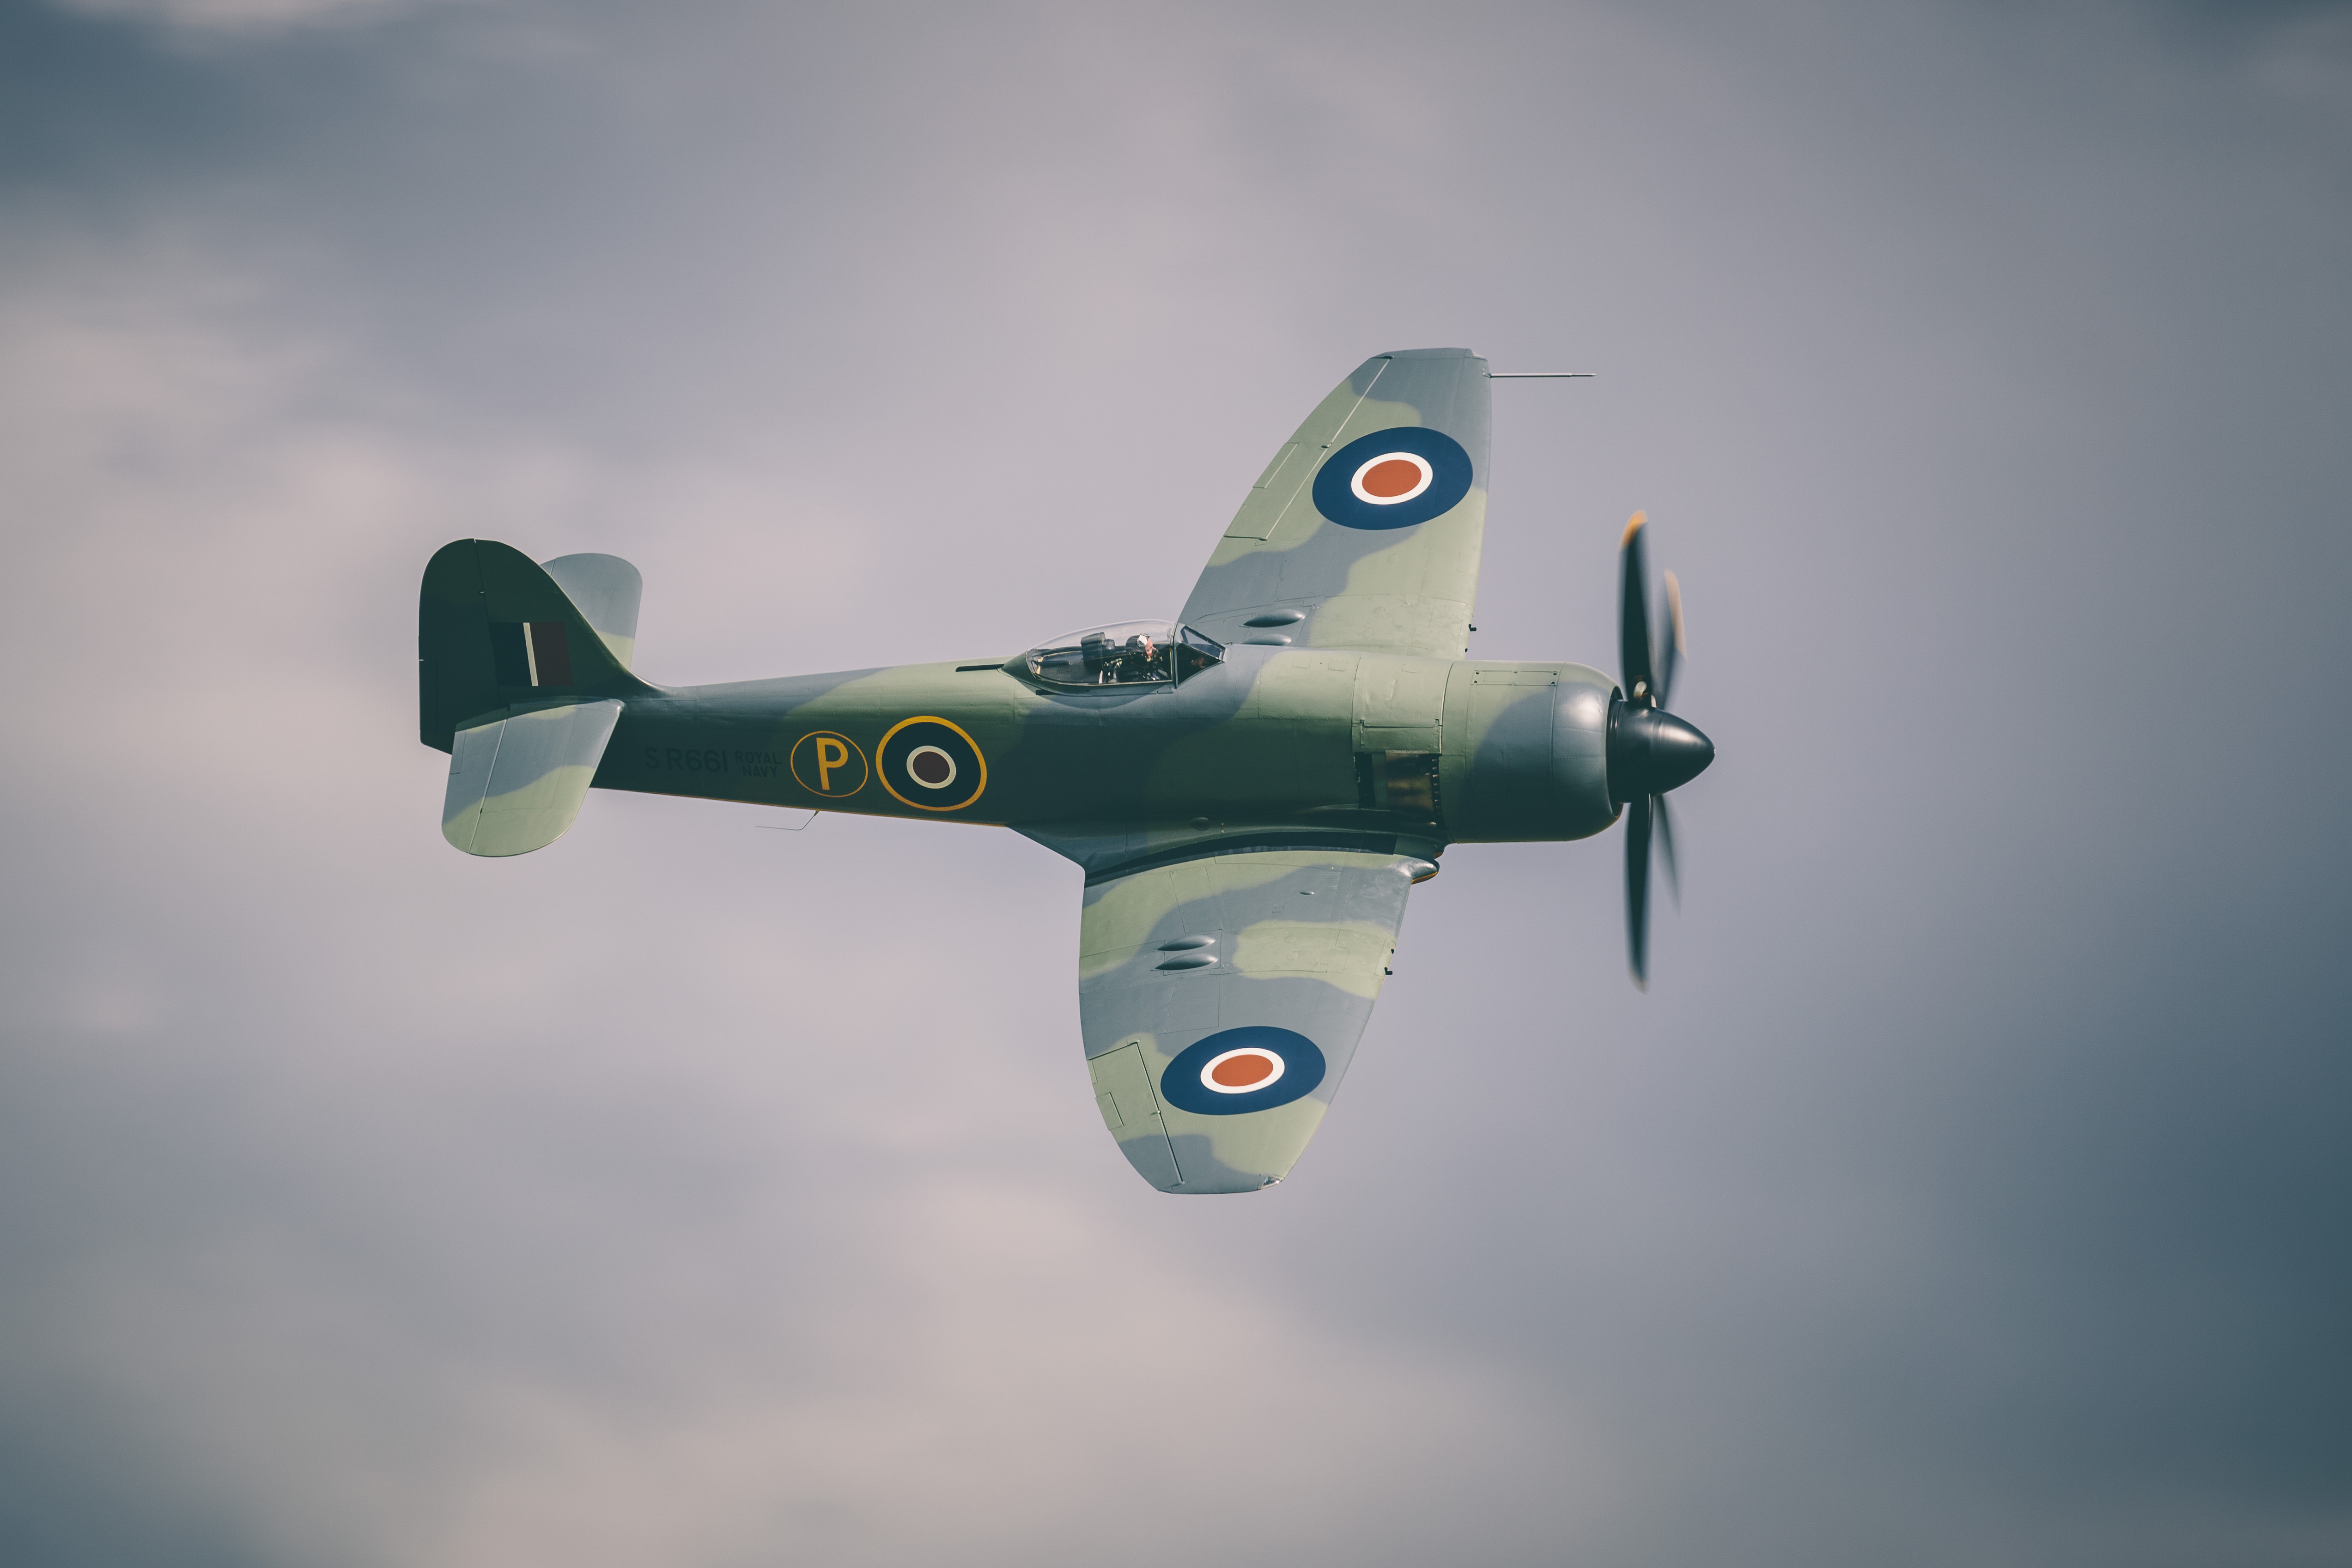
wing, sky, airplane, aircraft, vehicle, airline, aviation, flight, aeroplane, engine, propeller, fuselage, air show, air force, fighter aircraft, military aircraft, atmosphere of earth, aircraft engine, supermarine spitfire